Gilberto (footballer, born 1993)

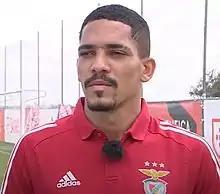
Gilberto with Benfica in 2020

Gilberto Moraes Júnior (born 7 March 1993), simply known as Gilberto, is a Brazilian professional footballer who plays as a right back for Brazilian club Bahia.